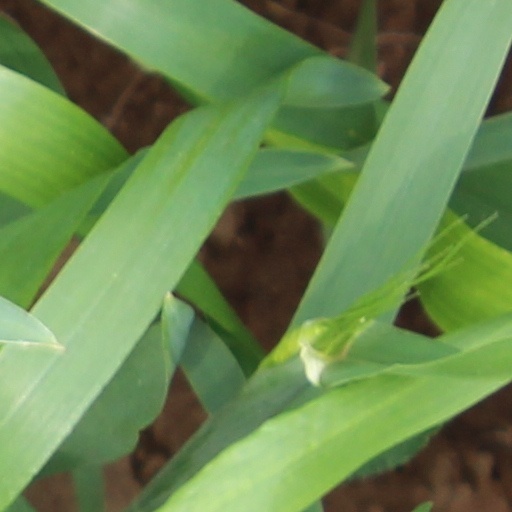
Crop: wheat